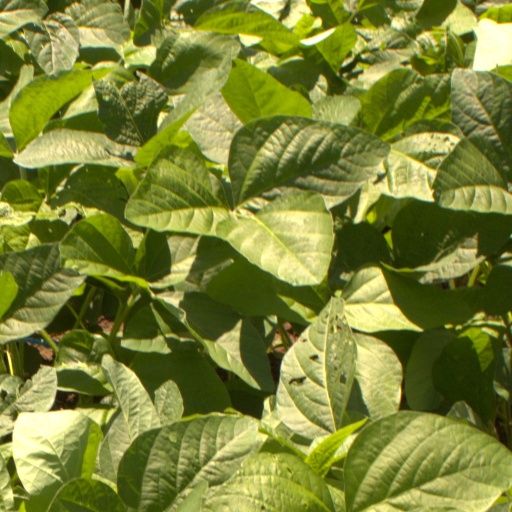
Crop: soybean